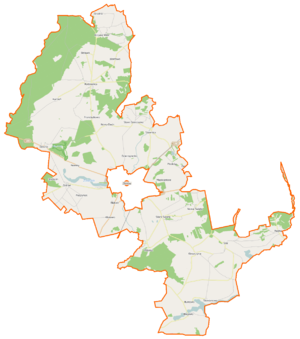
Złotów est une gmina rurale du powiat de Złotów, Grande-Pologne, dans le centre-ouest de la Pologne. Son siège est la ville de Złotów, bien qu'elle ne fasse pas partie du territoire de la gmina.